A7 (Croatia)

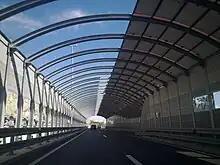
Noise protection barrier at the A7 near Rijeka

The motorway spans between the Rupa border crossing to Slovenia and Križišće where southbound A7 traffic currently ends at a roundabout connecting to the state roads D8 and D102. It connects to Rijeka as it forms Rijeka bypass, the A8 expressway of the Istrian Y and the A6 which represents motorway connection to Zagreb and Split. Future development of the motorway will include southward extensions of the motorway towards Crikvenica, Novi Vinodolski, Senj, and ultimately Žuta Lokva interchange on the A1 motorway. The A7 motorway consists of two traffic lanes and an emergency lane in each driving direction along its entire length, except in tunnels where there are emergency bays rather than lanes. All existing interchanges are trumpet interchanges. There are two rest areas along the motorway, providing various types of services ranging from parking spaces and restrooms to filling stations and restaurants. The motorway has 13 interchanges, providing access to a number of towns and cities and to the Croatian state road network. The motorway is operated by Autocesta Rijeka – Zagreb.